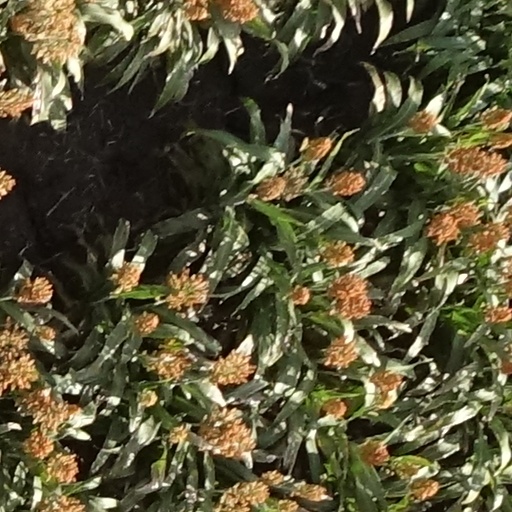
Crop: sorghum